Alasdair Óg of Islay

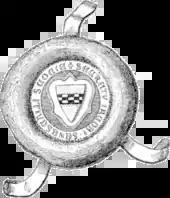
The seal of James Stewart, one of the cosignatories of the Turnberry Band, and Alasdair Óg's sometime opponent.

It is possible that the Bruce faction regarded its claim to be weaker to that of Comyn-Balliol faction. In September, members of the faction concluded a pact, known as the Turnberry Band, in which certain Scottish and Anglo-Irish magnates—including Alasdair Óg and his father—pledged to support one another. One possibility is that Alasdair Óg's confirmation charter was granted immediately before or after the conclusion of the Turnberry pact. Certainly, two of the men who witnessed the grant to Paisley were members of monastery of Crossraguel, a religious house within the Bruce lordship of Carrick. This could be evidence that the charter was issued within the earldom as well. In any event, although the precise purpose of the Turnberry pact is uncertain, it is conceivable that it was somehow connected to the Bruce faction's claim to the throne. One possibility is that that involvement of Clann Domhnaill may have been intended to counter the threat of Clann Dubhghaill whilst the Bruces and their allies contended with the Balliols in Galloway.